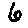
Label: 6